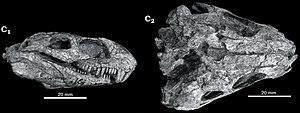
Eothyris est un genre éteint de synapsides caesauriens de la famille des Eothyrididae. Il a vécu au cours du Permien et ses fossiles ne sont connus qu'au Texas.